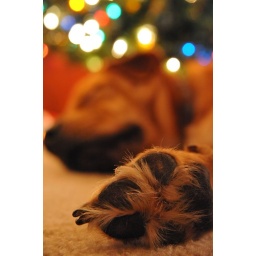
Color shot of my dog napping under the Christmas tree